Immigration to South Korea

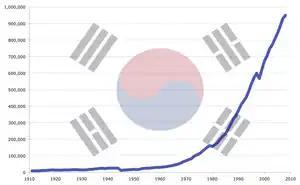
The South Korean economy grew almost non-stop from near zero to over a trillion dollars in less than half a century

South Korea used to be a net sender of immigrants until 2007, sending farmers, miners, nurses, and workers to the United States, Germany, and the Middle East. The ethnic Korean diaspora numbers 7.49 million as of 2019, including 2.54 million in the United States and 2.46 million in China.